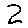
Label: 2